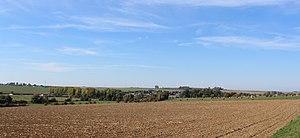
Panorama du village
Briastre est une commune française située dans le département du Nord, en région Hauts-de-France.